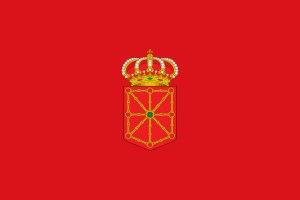
L'histoire du nationalisme basque ou abertzalisme se compose de différentes étapes au cours desquelles il s'est divisé en plusieurs courants idéologiques, certains simplement culturels et d'autres plus politiques, allant de la revendication régionaliste à l'indépendantisme, parfois violent, en passant par l'autonomisme.
Le drapeau de la Navarre est le drapeau de la communauté forale de Navarre en Espagne, adopté le 10 août 1982. Il reprend les armoiries de la Navarre sur fond rouge.